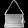
Label: Bag